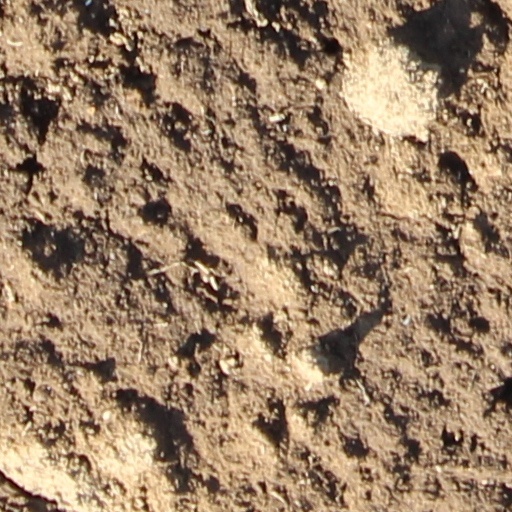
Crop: wheat